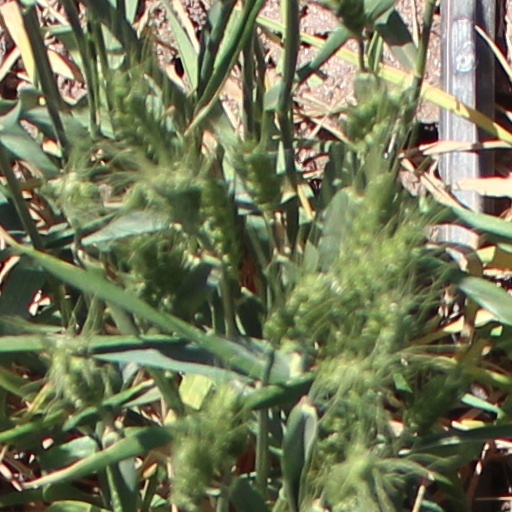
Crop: wheat